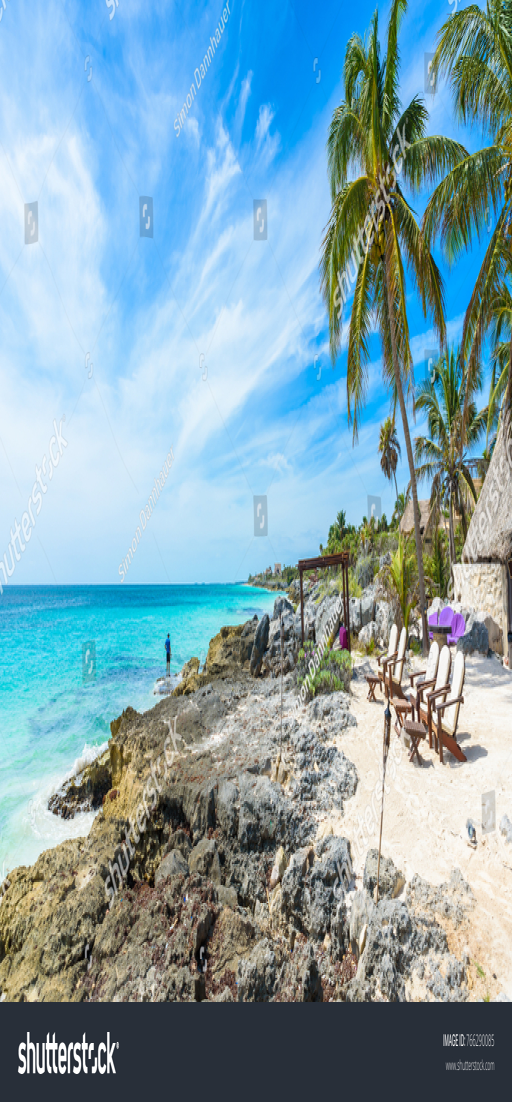
chairs under the palm trees on paradise beach at tropical resort .